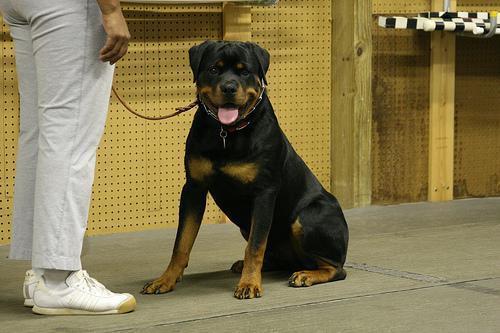
Rottweiler